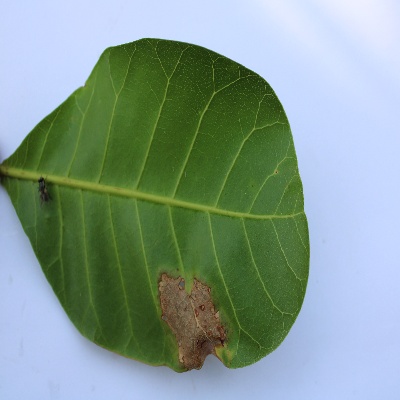
Crop: Cashew
Condition: leaf miner